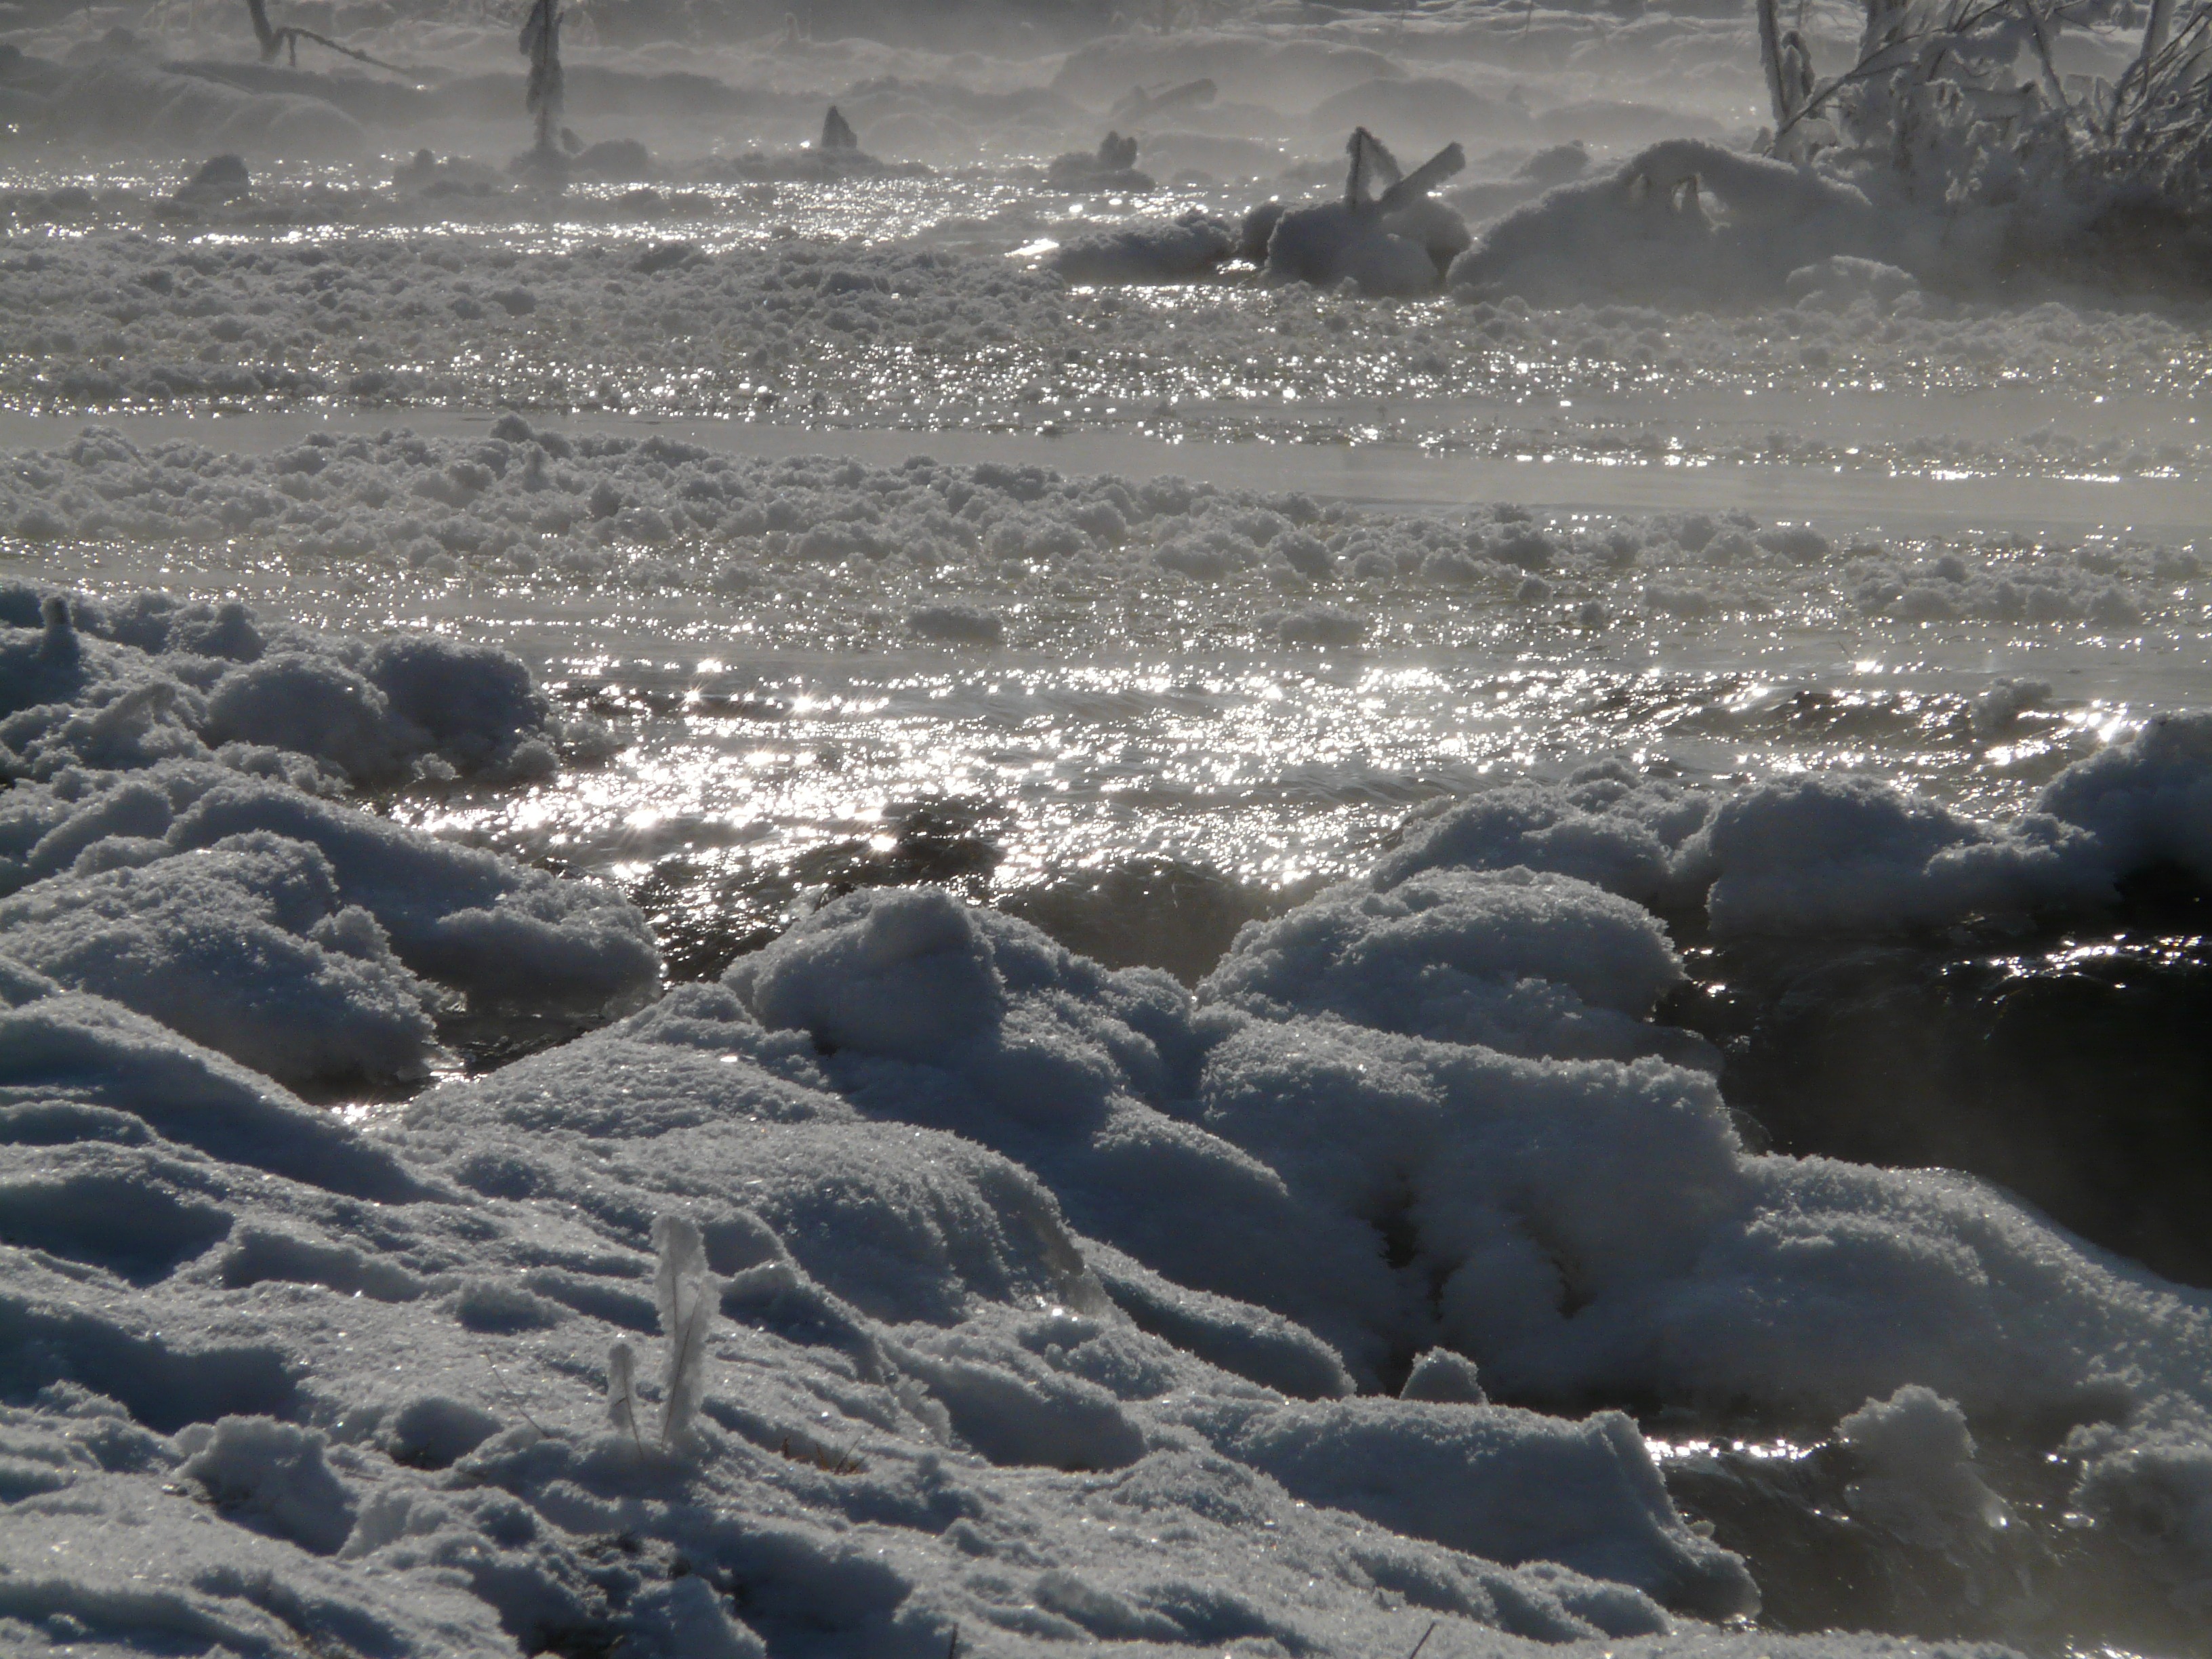
sea, coast, rock, ocean, snow, winter, fog, steam, shore, wave, ice, weather, arctic, season, bach, wintry, hoarfrost, freezing, water running, deep snow, arctic ocean, atmospheric phenomenon, geological phenomenon, wind wave